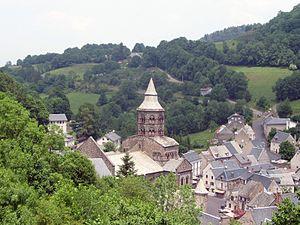
Orcival (France), le village et la basilique romane Notre-Dame (XIIe siècle).
Orcival est une commune française, située dans le département du Puy-de-Dôme en région Auvergne-Rhône-Alpes.